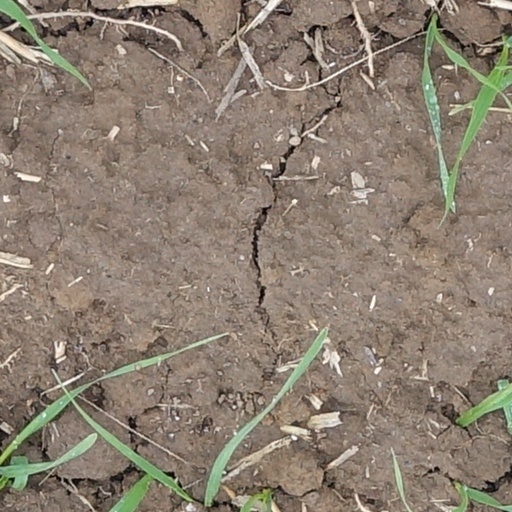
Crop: wheat